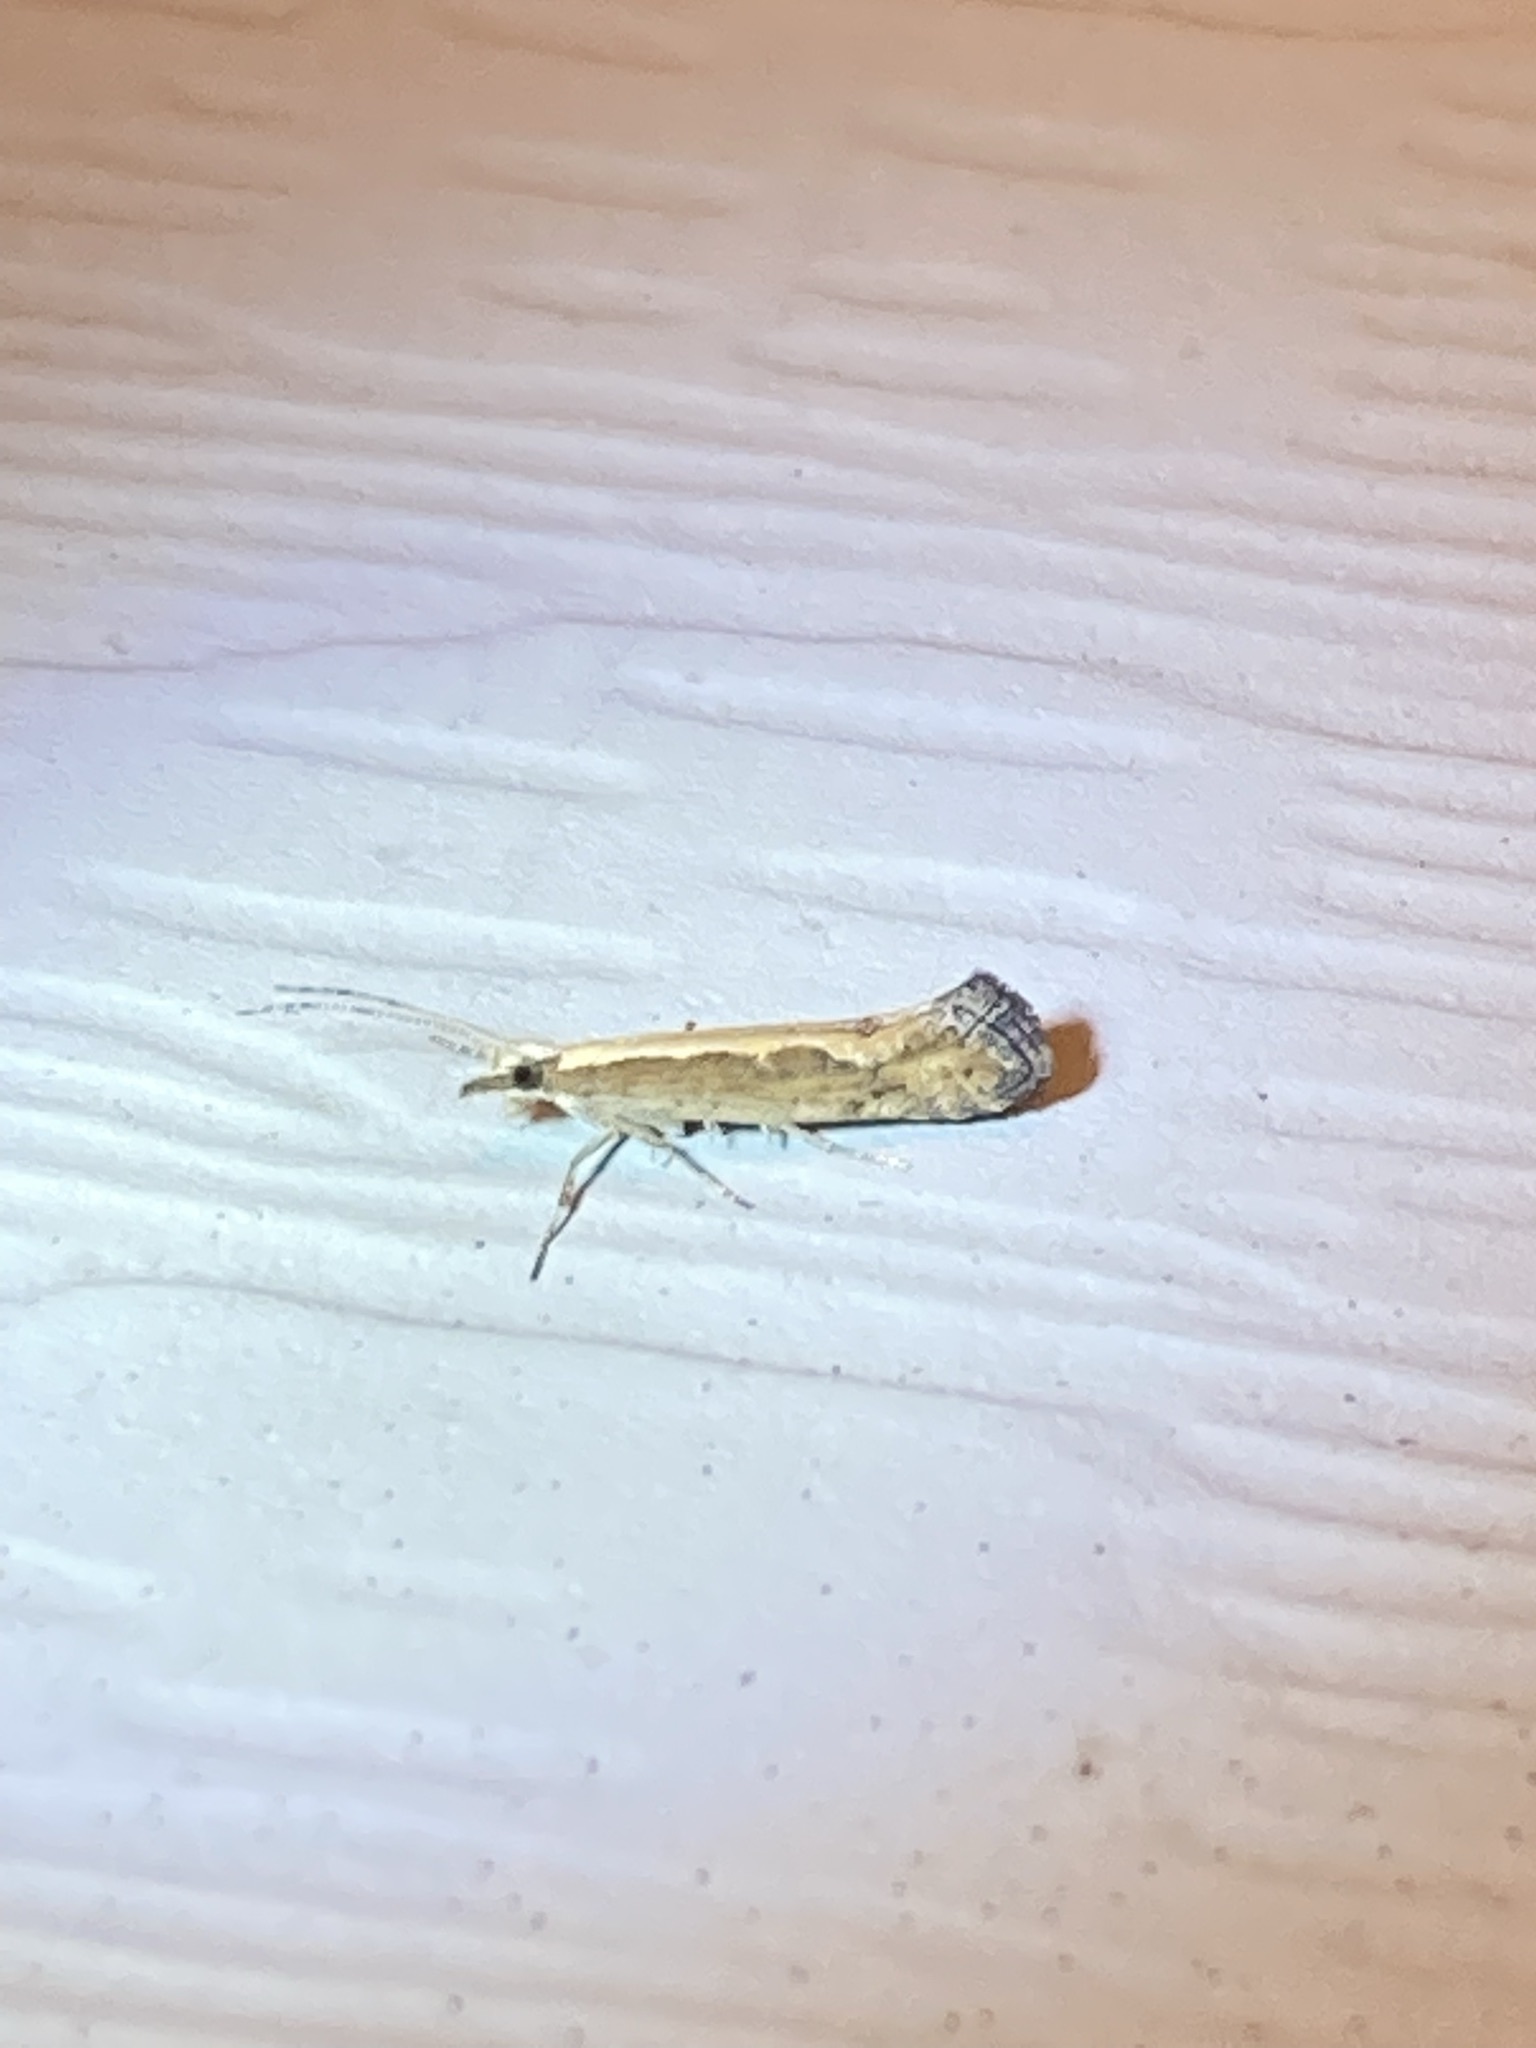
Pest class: diamondback_moth